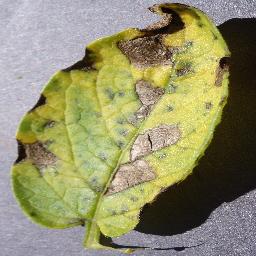
Label: Potato___Early_blight